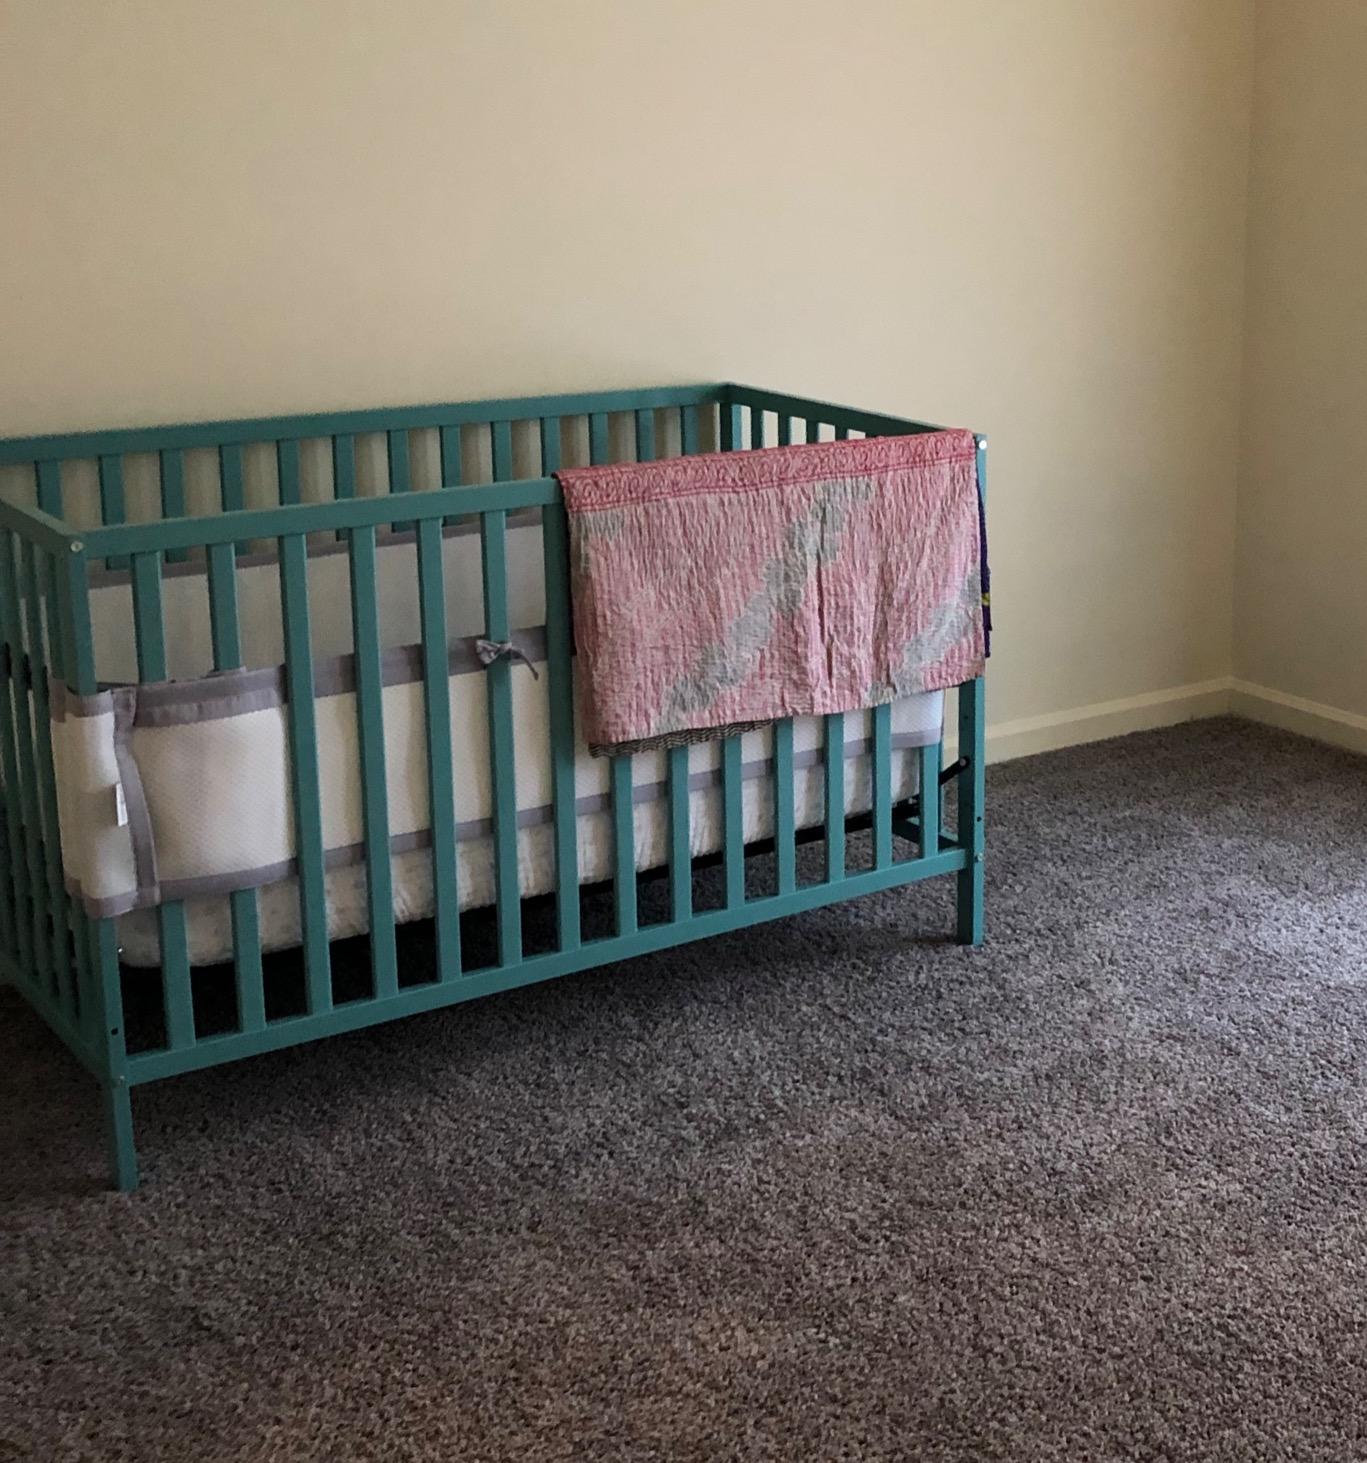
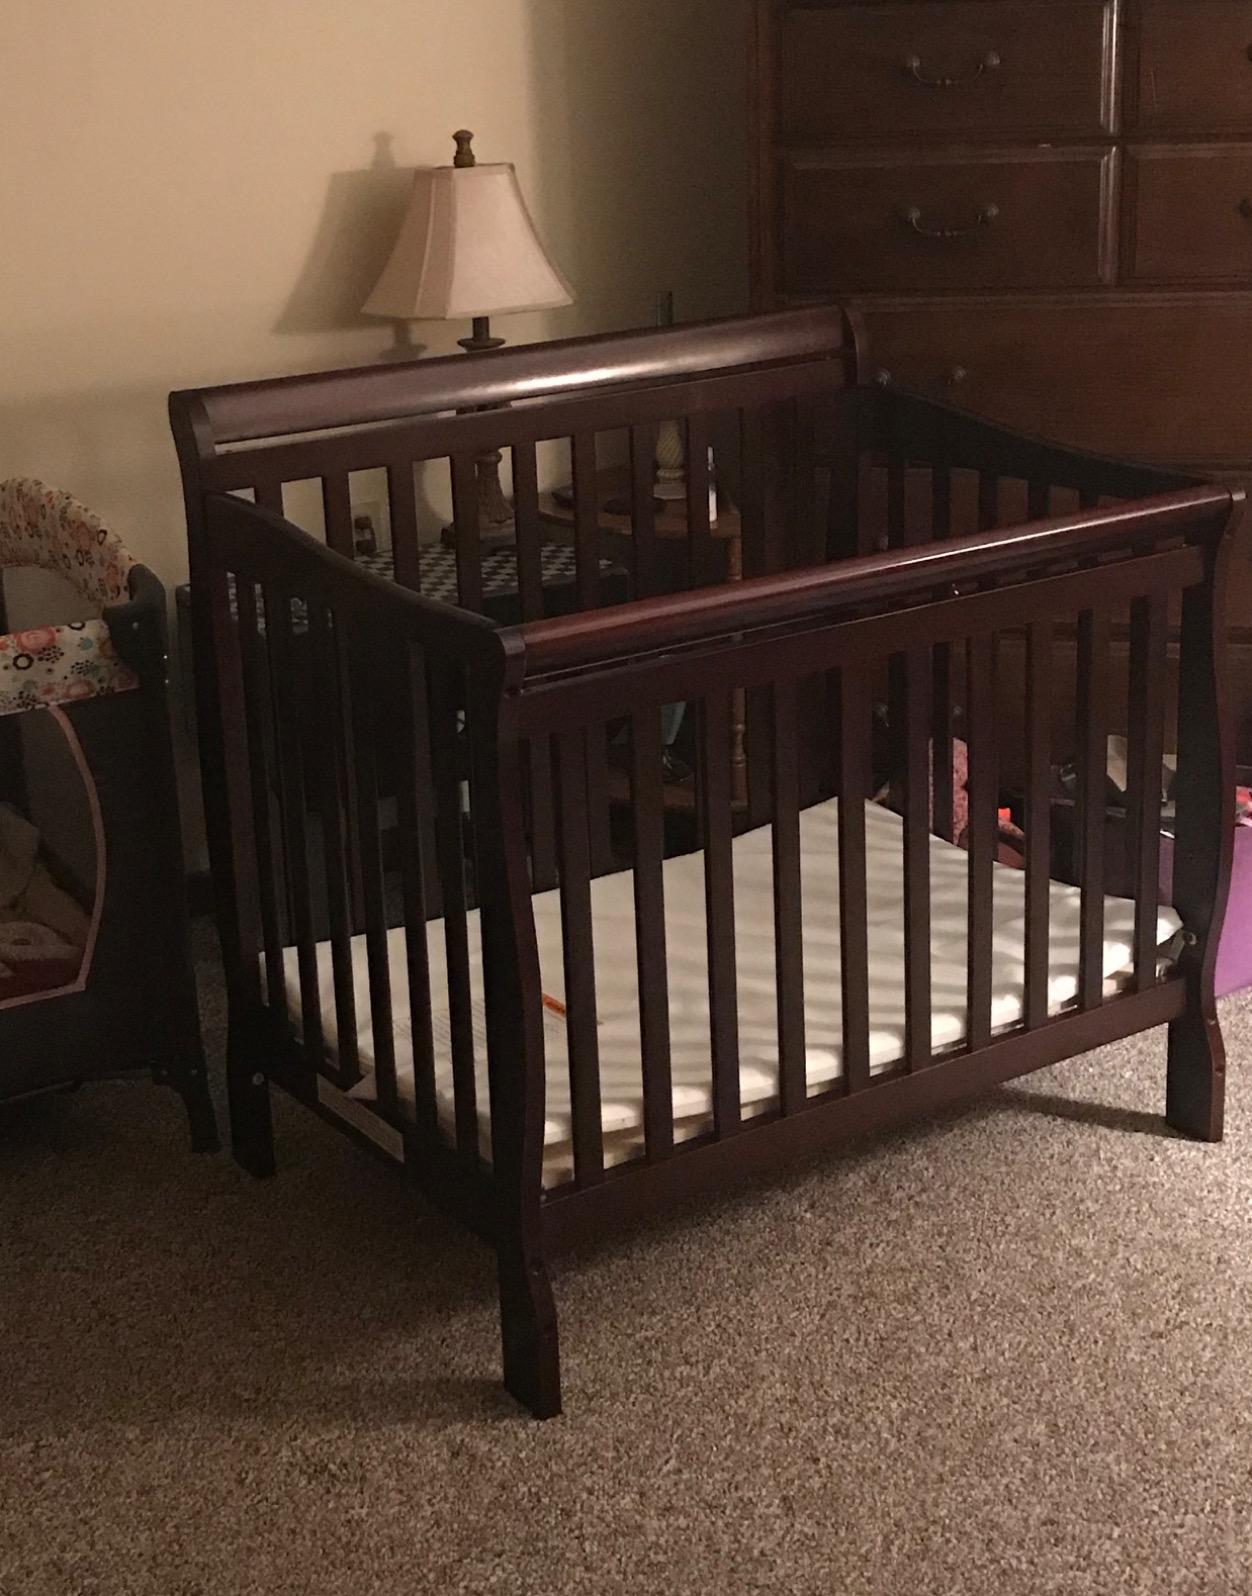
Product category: products_crib
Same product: no